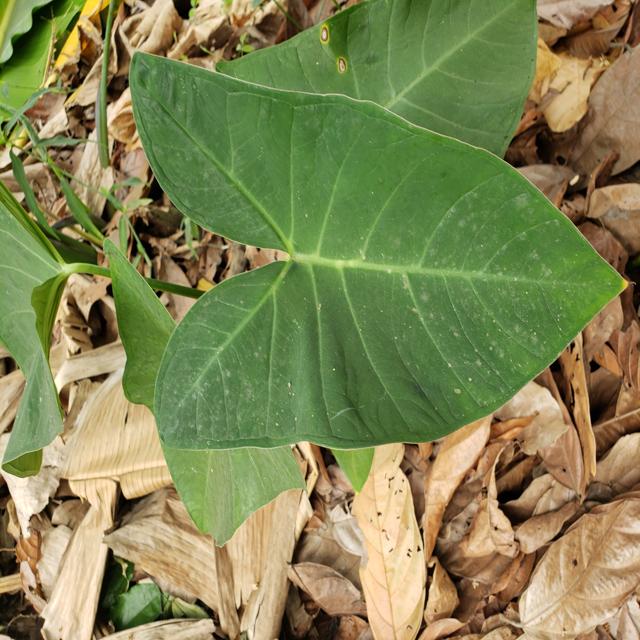
Label: Healthy